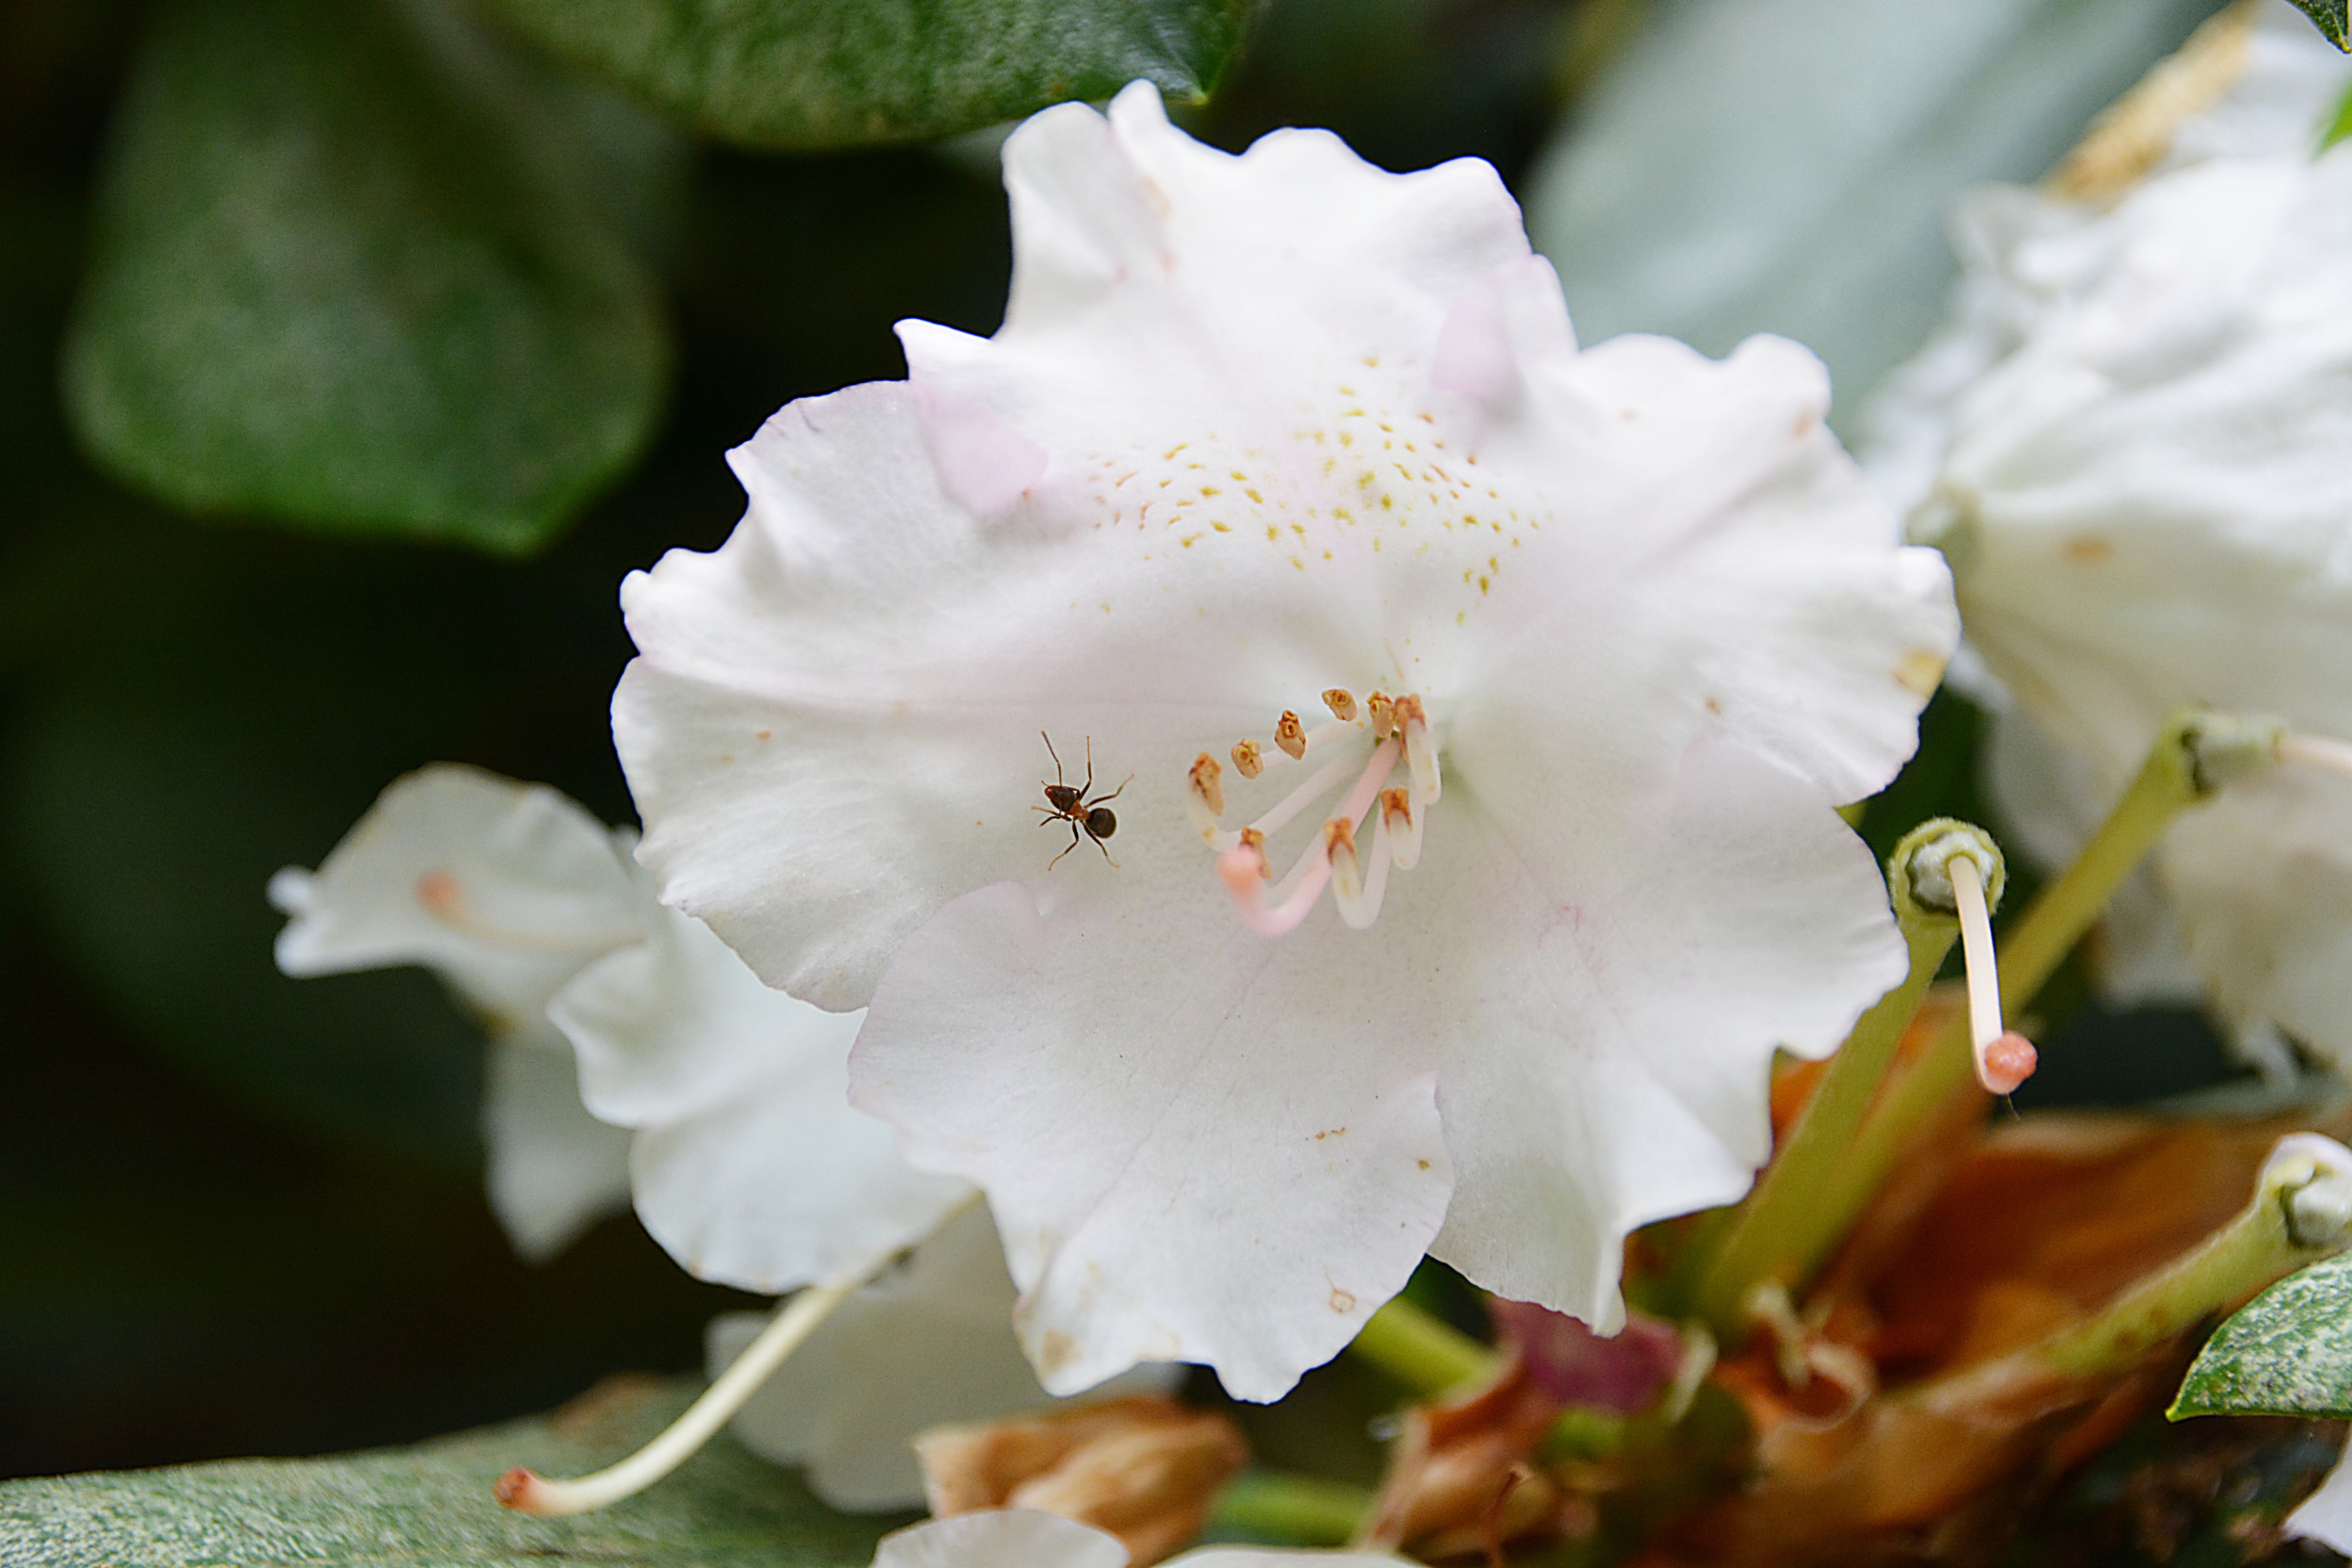
nature, blossom, plant, white, flower, petal, wild, food, produce, insect, botany, flora, fauna, white flower, close up, shrub, rhododendron, flowering, macro photography, flowering plant, woody plant, land plant, provided